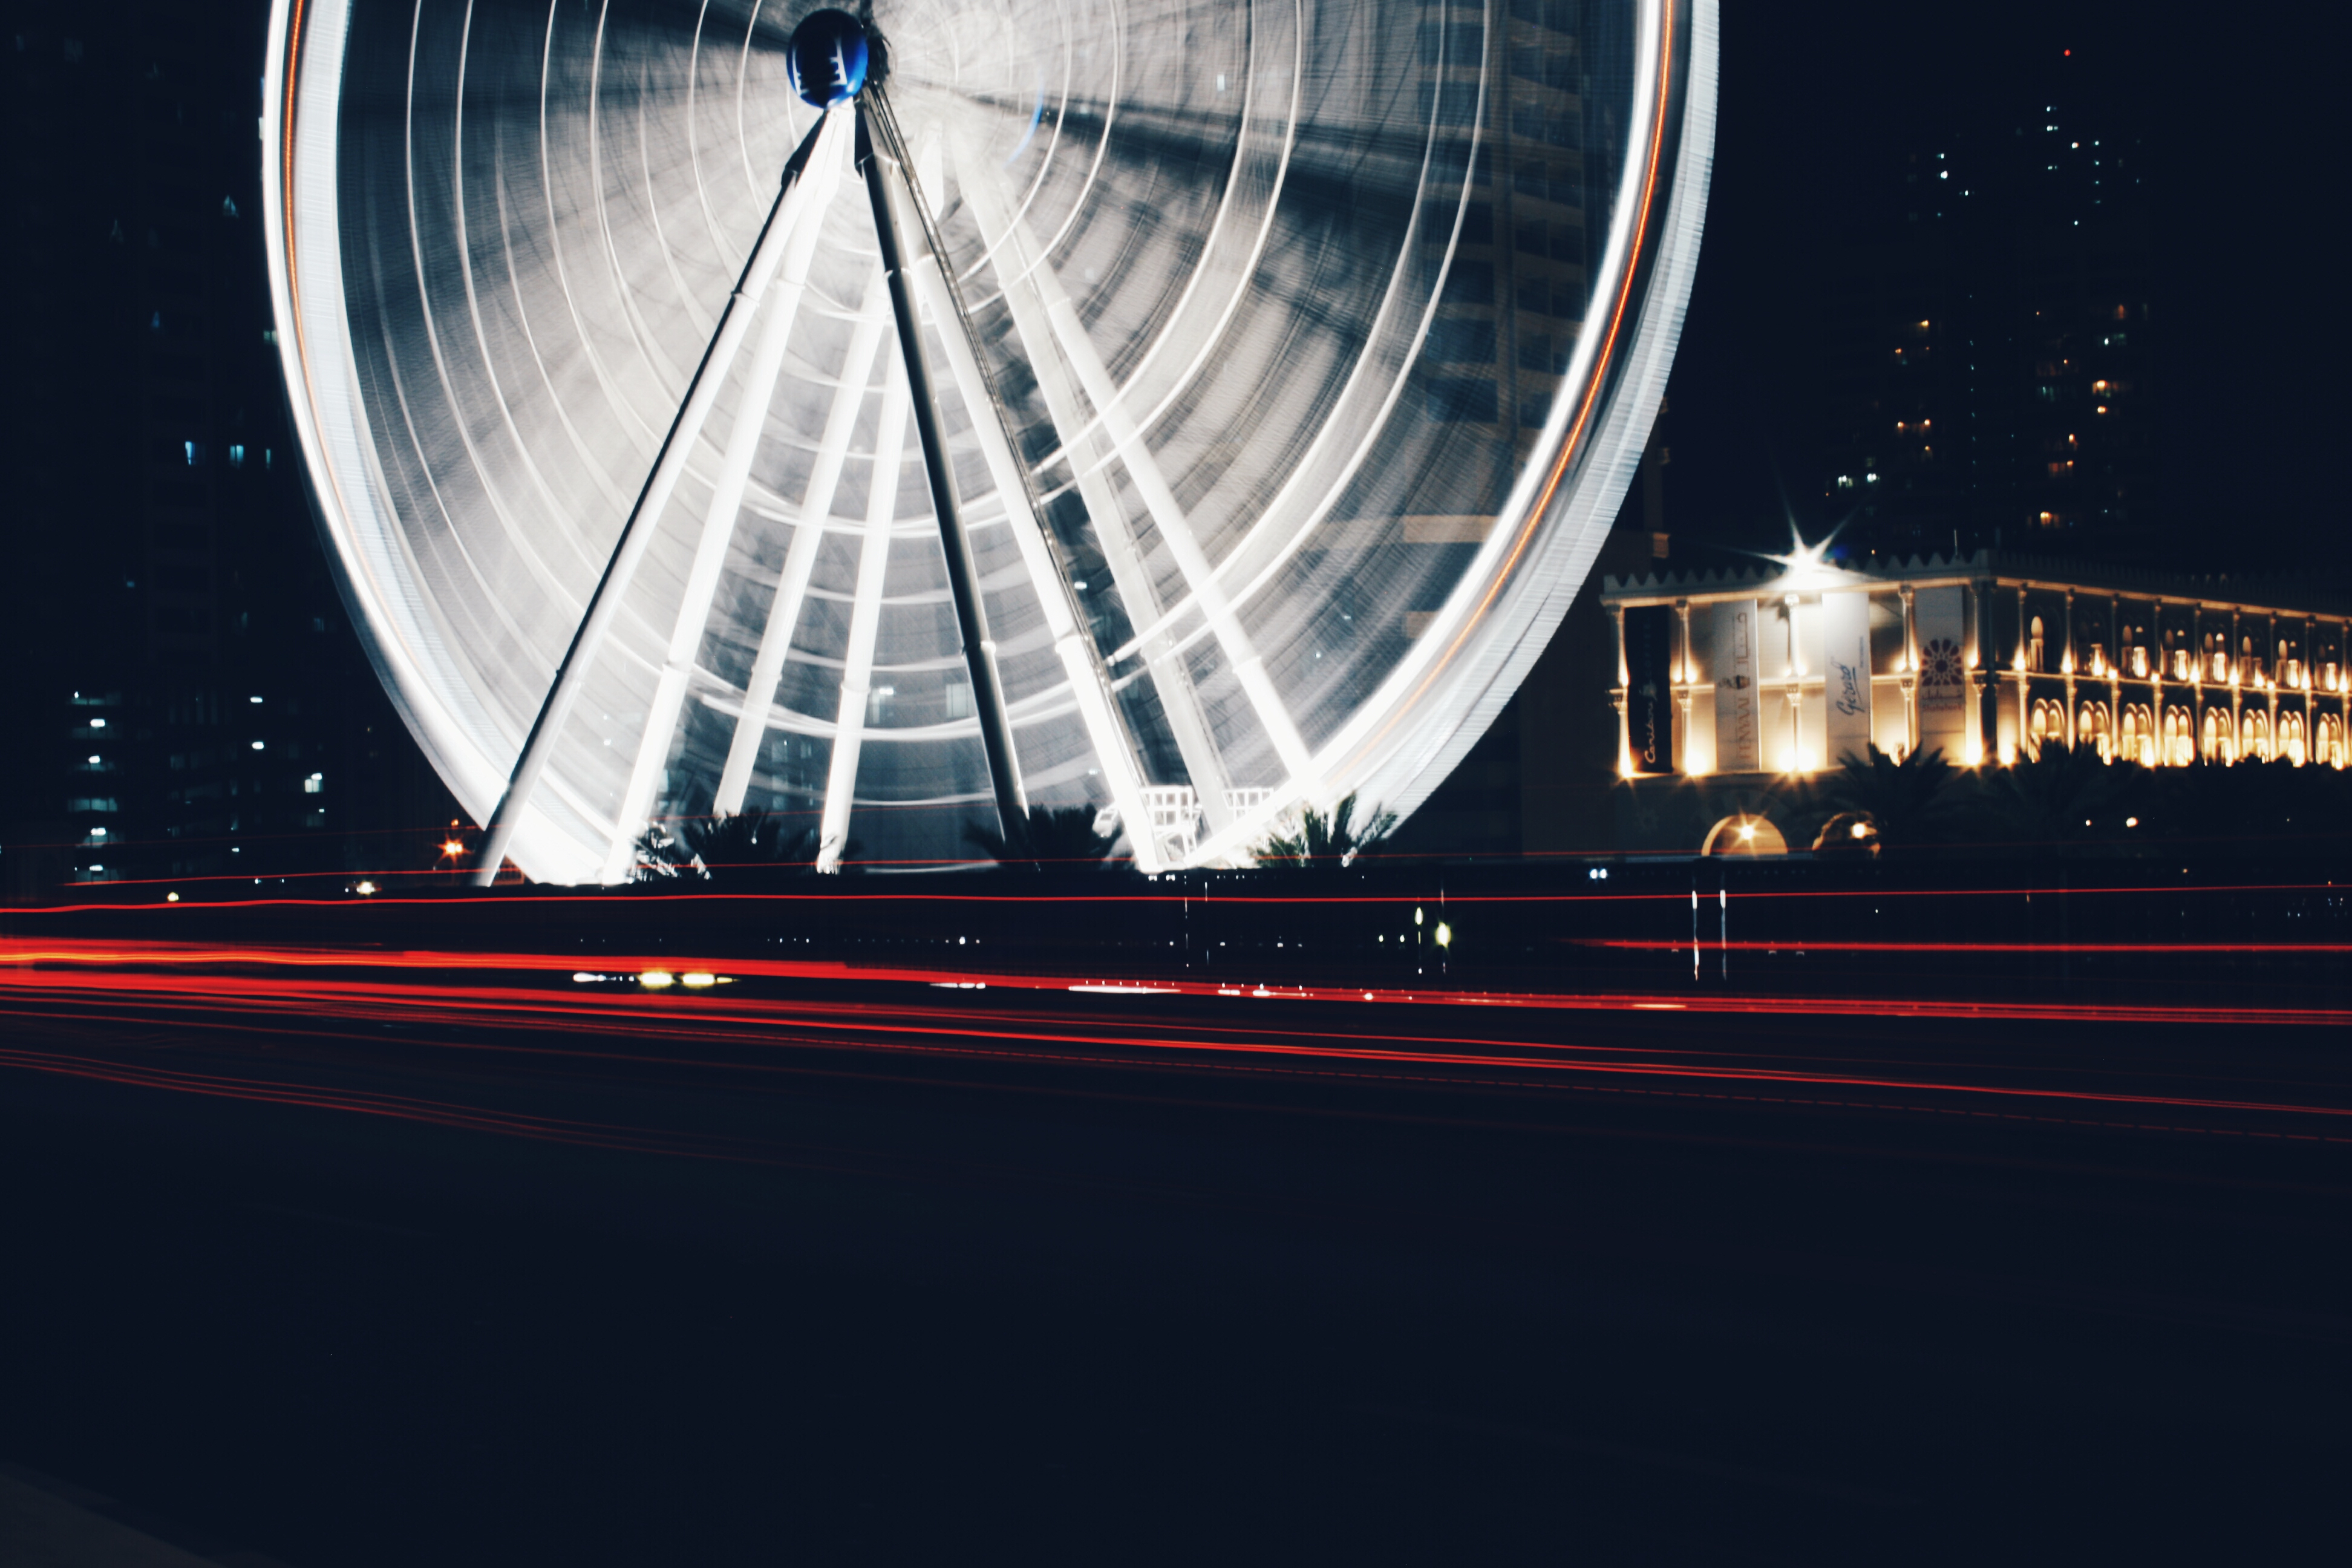
light, night, reflection, ferris wheel, darkness, tourist attraction, shape, atmosphere of earth